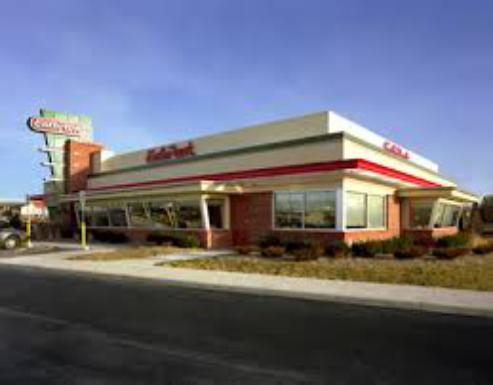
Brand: Eat'n Park
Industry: Food